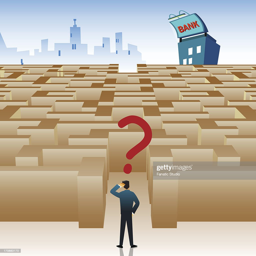
businessman standing at the entrance of maze and looking confused to find the way to bank : vector art